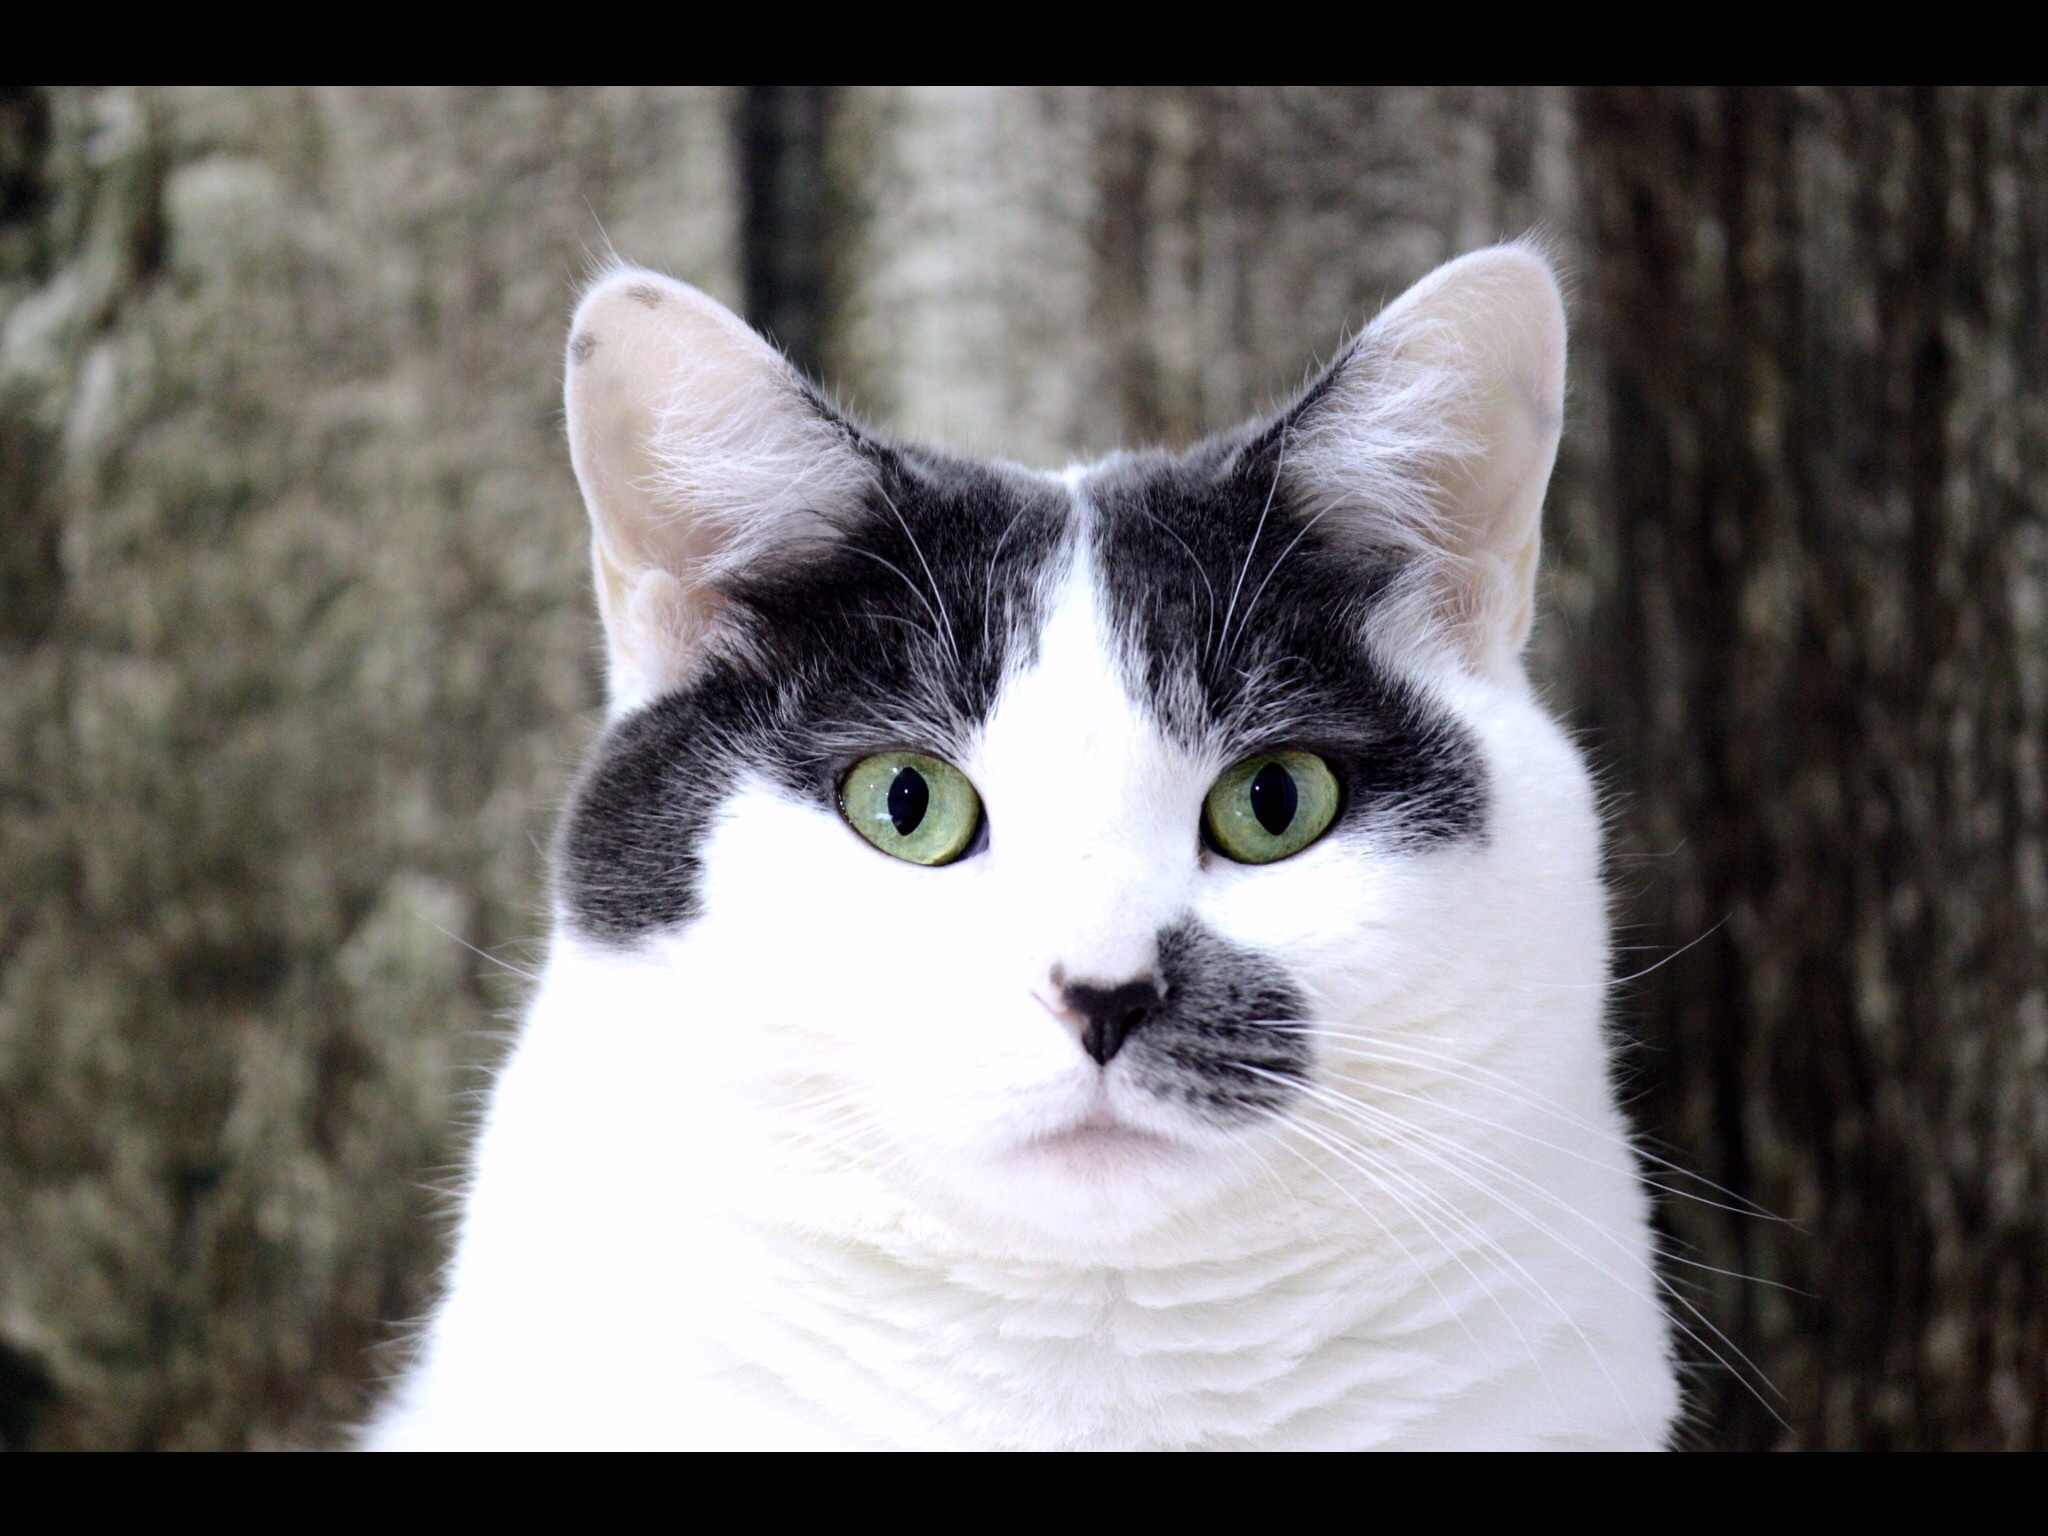
black and white, hair, animal, pet, kitten, cat, feline, mammal, black white, domestic animal, cats, nose, whiskers, animals, pussy, look, vertebrate, cat face, european shorthair, small to medium sized cats, cat like mammal, domestic short haired cat